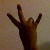
The image shows a hand gesture representing the number 7 in Indian Sign Language.